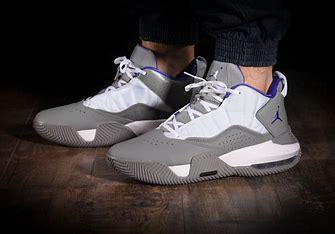
Brand: Jordan
Model: Stay Loyal 3